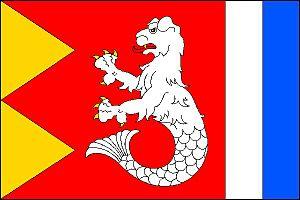
Maleč est une commune du district de Havlíčkův Brod, dans la région de Vysočina, en République tchèque. Sa population s'élevait à 657 habitants en 2019.